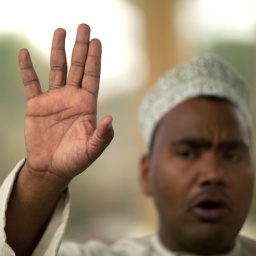
Auction in Nizwa cattle market , Oman